Real Kung Fu

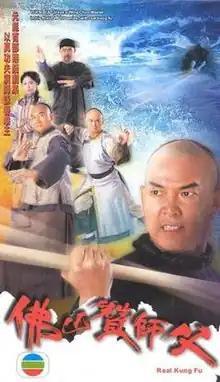
Poster

Real Kung Fu is a Hong Kong television series first broadcast on TVB in October 2005. The series is shown to celebrate TVB's 38th anniversary. It aired every weeknight at 10:05 to 11:05 pm (Hong Kong Time).